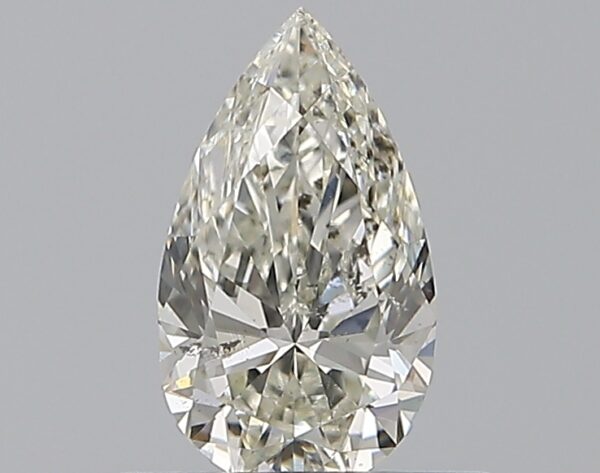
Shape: pear
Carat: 0.5
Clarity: SI2
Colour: J
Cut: EX
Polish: EX
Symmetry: VG
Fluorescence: N
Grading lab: GIA
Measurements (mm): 7.32 x 4.21 x 2.62